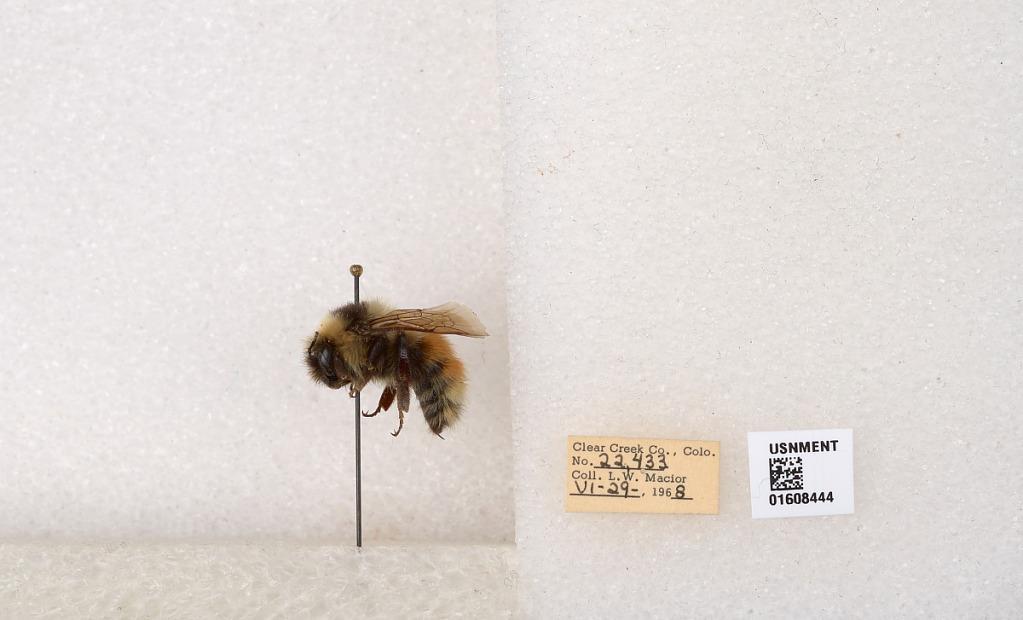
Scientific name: Bombus (Pyrobombus) sylvicola Kirby
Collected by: L. Macior
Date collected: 1968-6-29
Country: United States
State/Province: Colorado
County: Clear Creek
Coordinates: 39.6891, -105.644